Katy Cavanagh

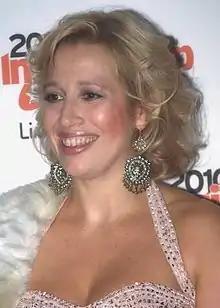
Cavanagh in 2010

Kathryn Sarah Collins Jupe (born 12 December 1973), known professionally as Katy Cavanagh, is an English actress. She is known for portraying the role of Julie Carp in the ITV soap opera "Coronation Street" (2008–2015, 2025). She also had regular roles in BBC drama "The Cops" (1998–2001), and the ITV drama "Bob & Rose" (2001). In November 2017, she appeared in the comedy television film "Murder on the Blackpool Express".